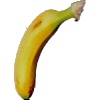
Label: Banana Lady Finger 1